Ian Dury

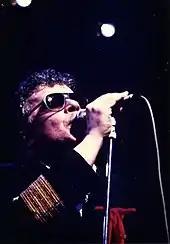
Dury in concert

In October 1977 Dury and his band started performing as Ian Dury and the Blockheads, when the band signed on for the Stiff "Live Stiffs Tour" alongside Elvis Costello & the Attractions, Nick Lowe, Wreckless Eric, and Larry Wallis. The tour was a success, and Stiff launched a concerted Ian Dury marketing campaign, resulting in the Top Ten hit "What a Waste" and the hit single "Hit Me with Your Rhythm Stick", which reached No. 1 in the UK at the beginning of 1979, selling just short of a million copies. Again, "Hit Me" was not included on the original release of the subsequent album "Do It Yourself". With their hit singles, the band built up a dedicated following in the UK and other countries and their next single "Reasons to be Cheerful, Part 3" made number three in the UK.